Jim Gosger

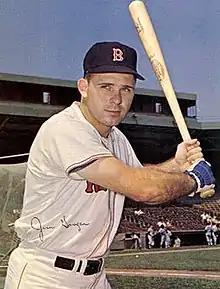
Gosger in 1966

James Charles Gosger (born November 6, 1942) is an American former professional baseball player. He played in the major leagues for 10 seasons between 1963 and 1974, for five different teams, primarily as an outfielder. He was listed at and ; he batted and threw left-handed.